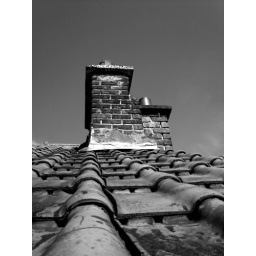
Chimney in blue sky